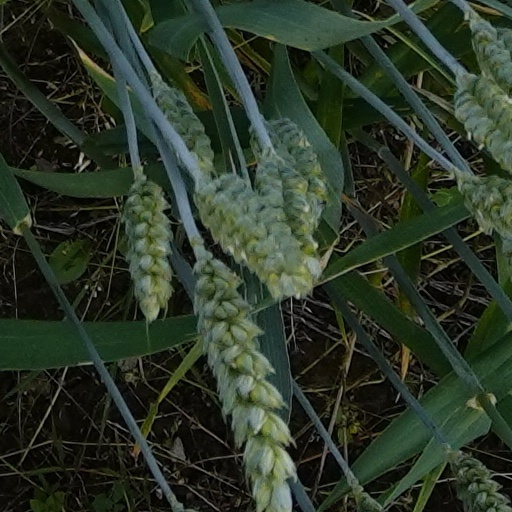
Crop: wheat